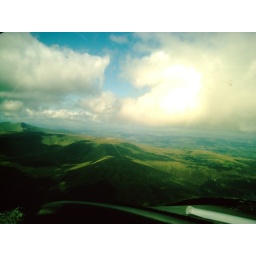
Broken clouds below blue skies, but with highground up to 2907 feet the trip was a cautious one...